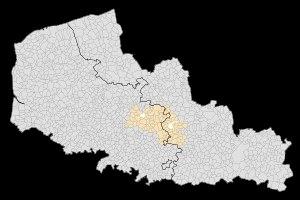
L'aire urbaine de Douai-Lens est une aire urbaine française centrée sur l'unité urbaine de Douai-Lens, dans le Nord et le Pas-de-Calais. Composée selon le découpage de 2010 de 103 communes, dont 67 appartiennent à son pôle urbain, elle était peuplée de 2012 de 540 981 habitants.